Kacey Musgraves

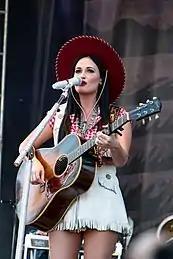
Musgraves performing at the Pilgrimage Music Festival in September 2016

Musgraves announced in late August 2014 that she would perform a 10-show headlining tour, titled Same Tour Different Trailer, which started on September 25 and ended on October 19. In September 2014, she said that she had begun writing songs for her second major label album, and planned to write with Luke Laird and Shane MacAnally later in the year after her touring schedule wrapped. "Biscuits", the lead single from the album, was released on March 16, 2015.